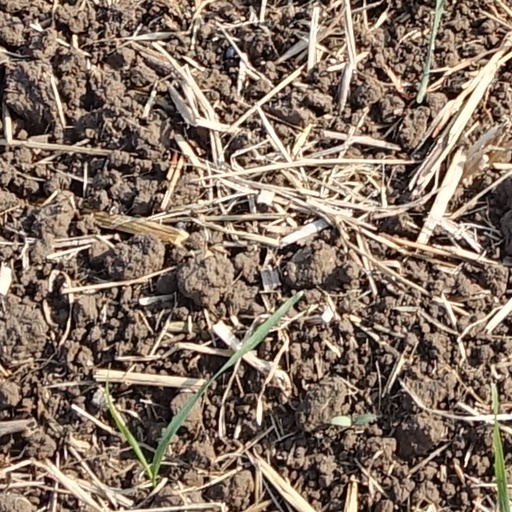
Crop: wheat